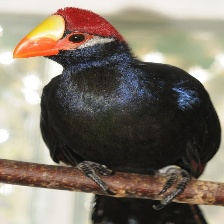
Species: VIOLET TURACO
Scientific name: MUSOPHAGA VIOLACEA